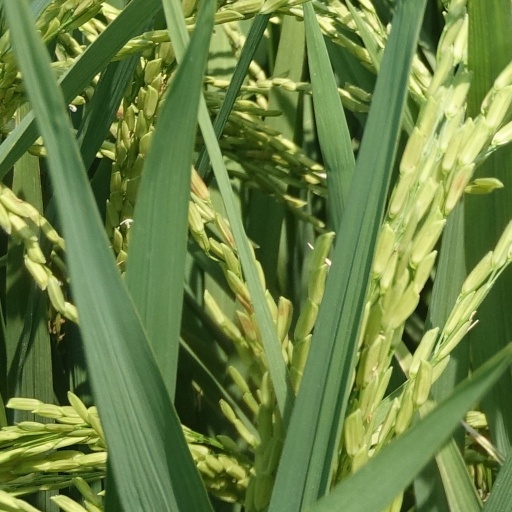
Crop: rice